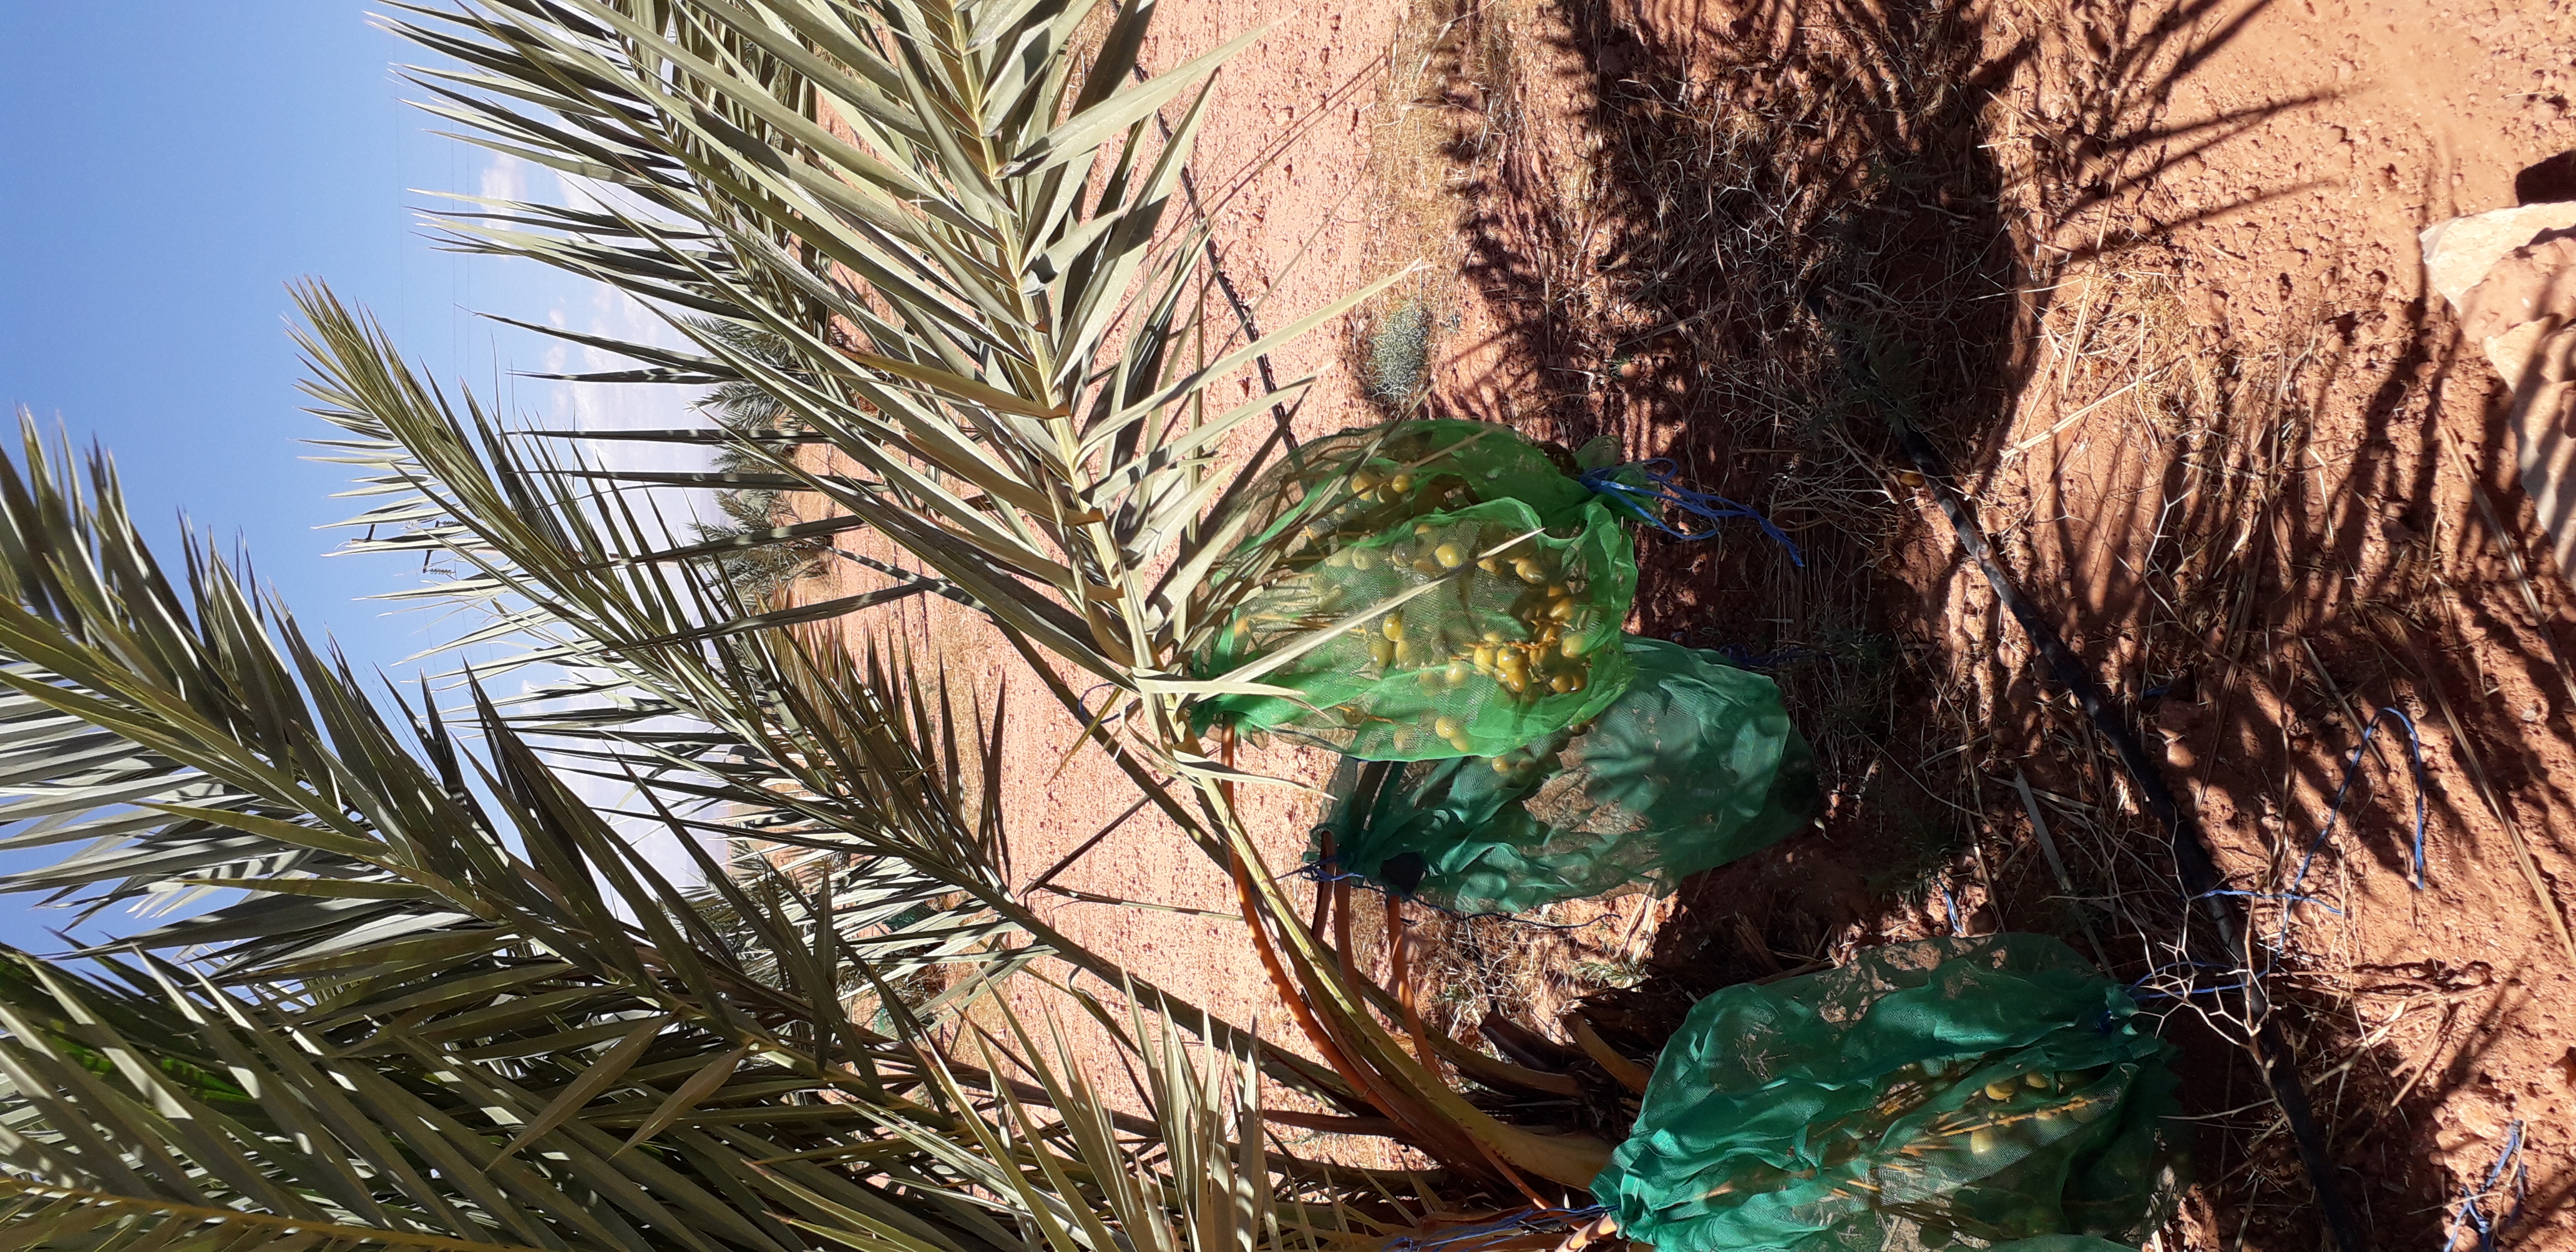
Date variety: Boufagous